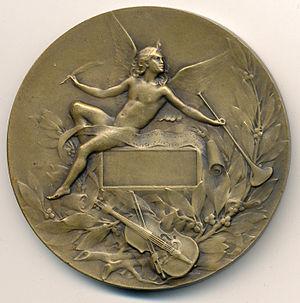
Orphée endort Cerbère aux sons de sa lyre par Lucien Coudray, oeuvre avec laquelle il obtient le Grand Prix de Rome en 1893,bronze, 68mm - revers
Marie Alexandre Lucien Coudray né à Paris le 21 février 1864 et mort en 1932 est un sculpteur et médailleur français.